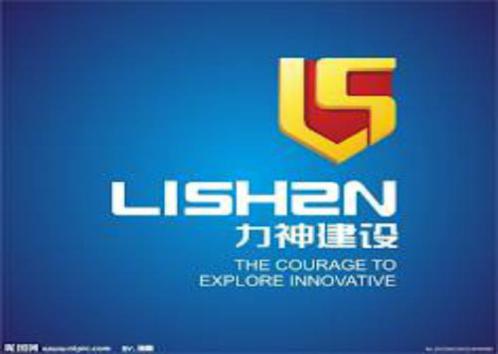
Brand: lishen
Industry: Electronic